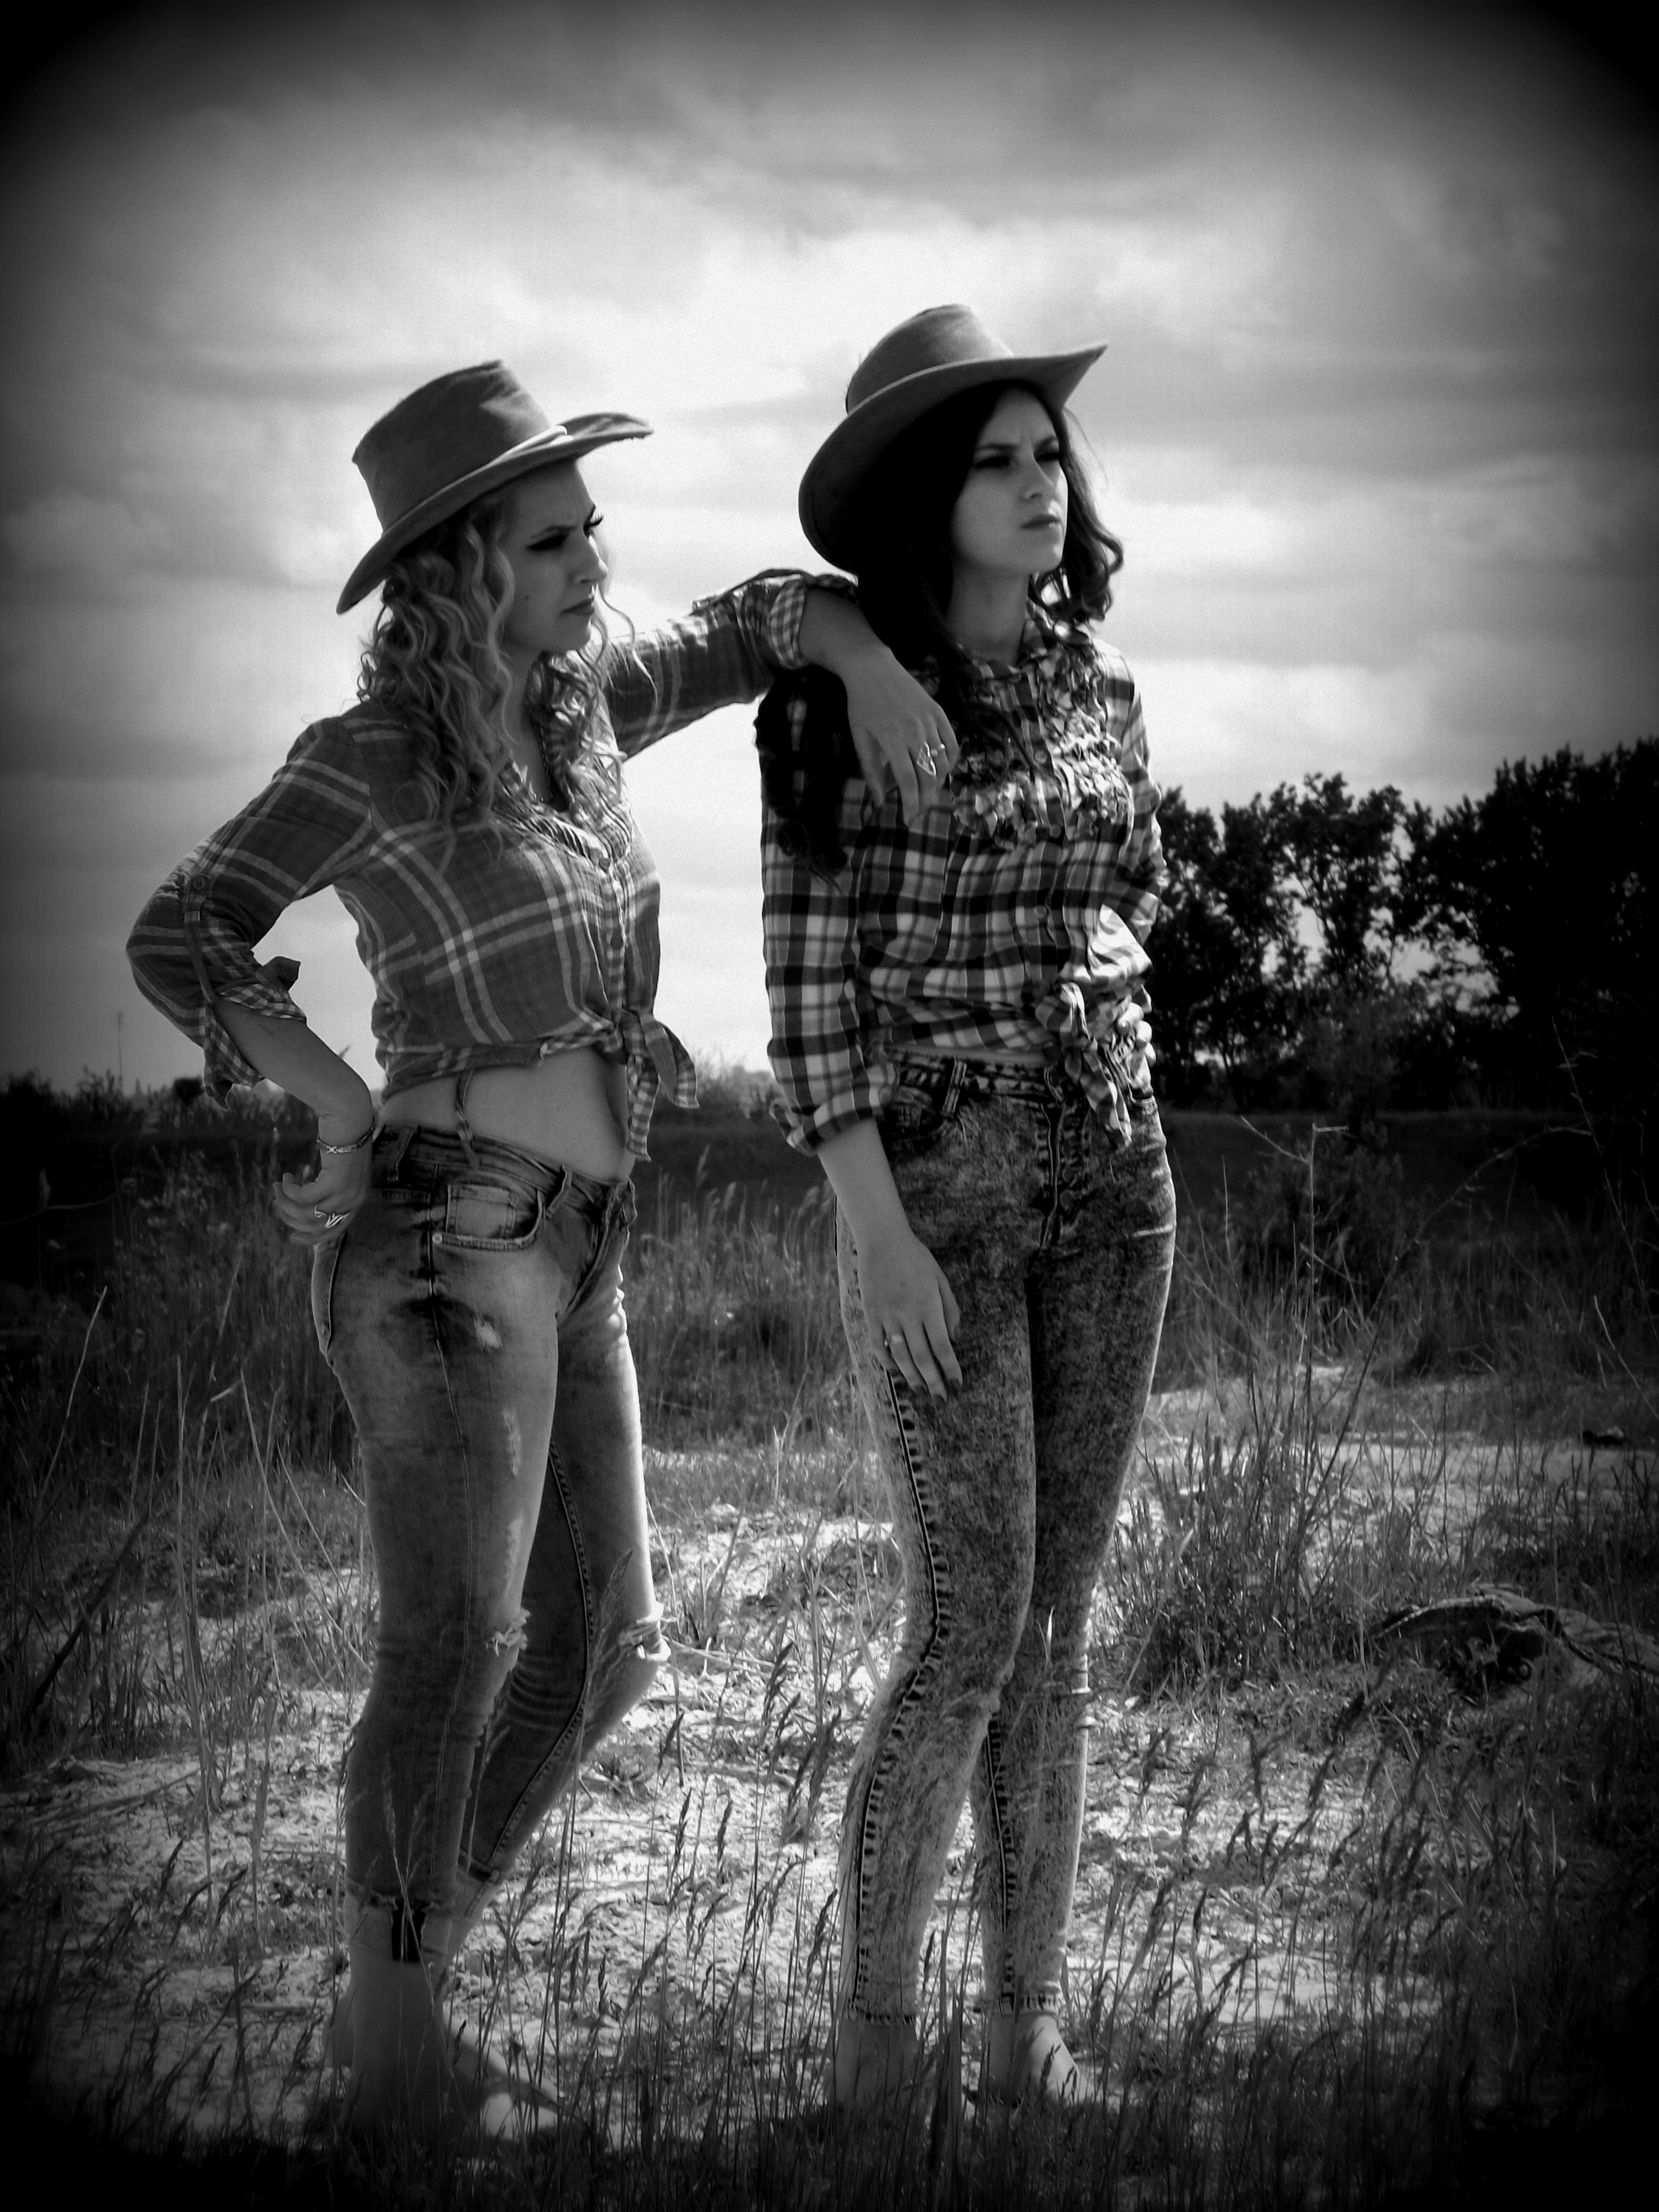
person, black and white, white, photography, darkness, black, monochrome, cowgirl, photograph, beauty, hats, wild west, monochrome photography, portrait photography, film noir